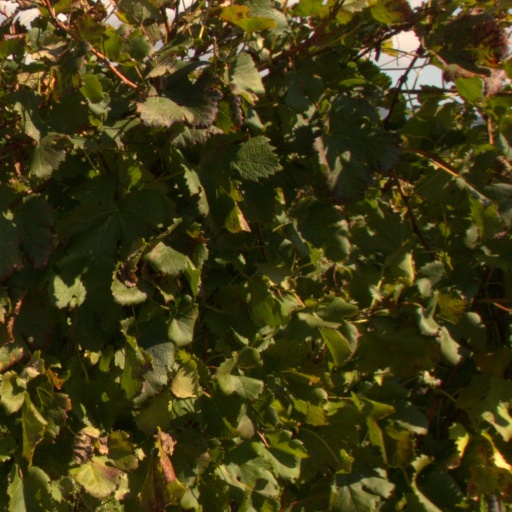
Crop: grape